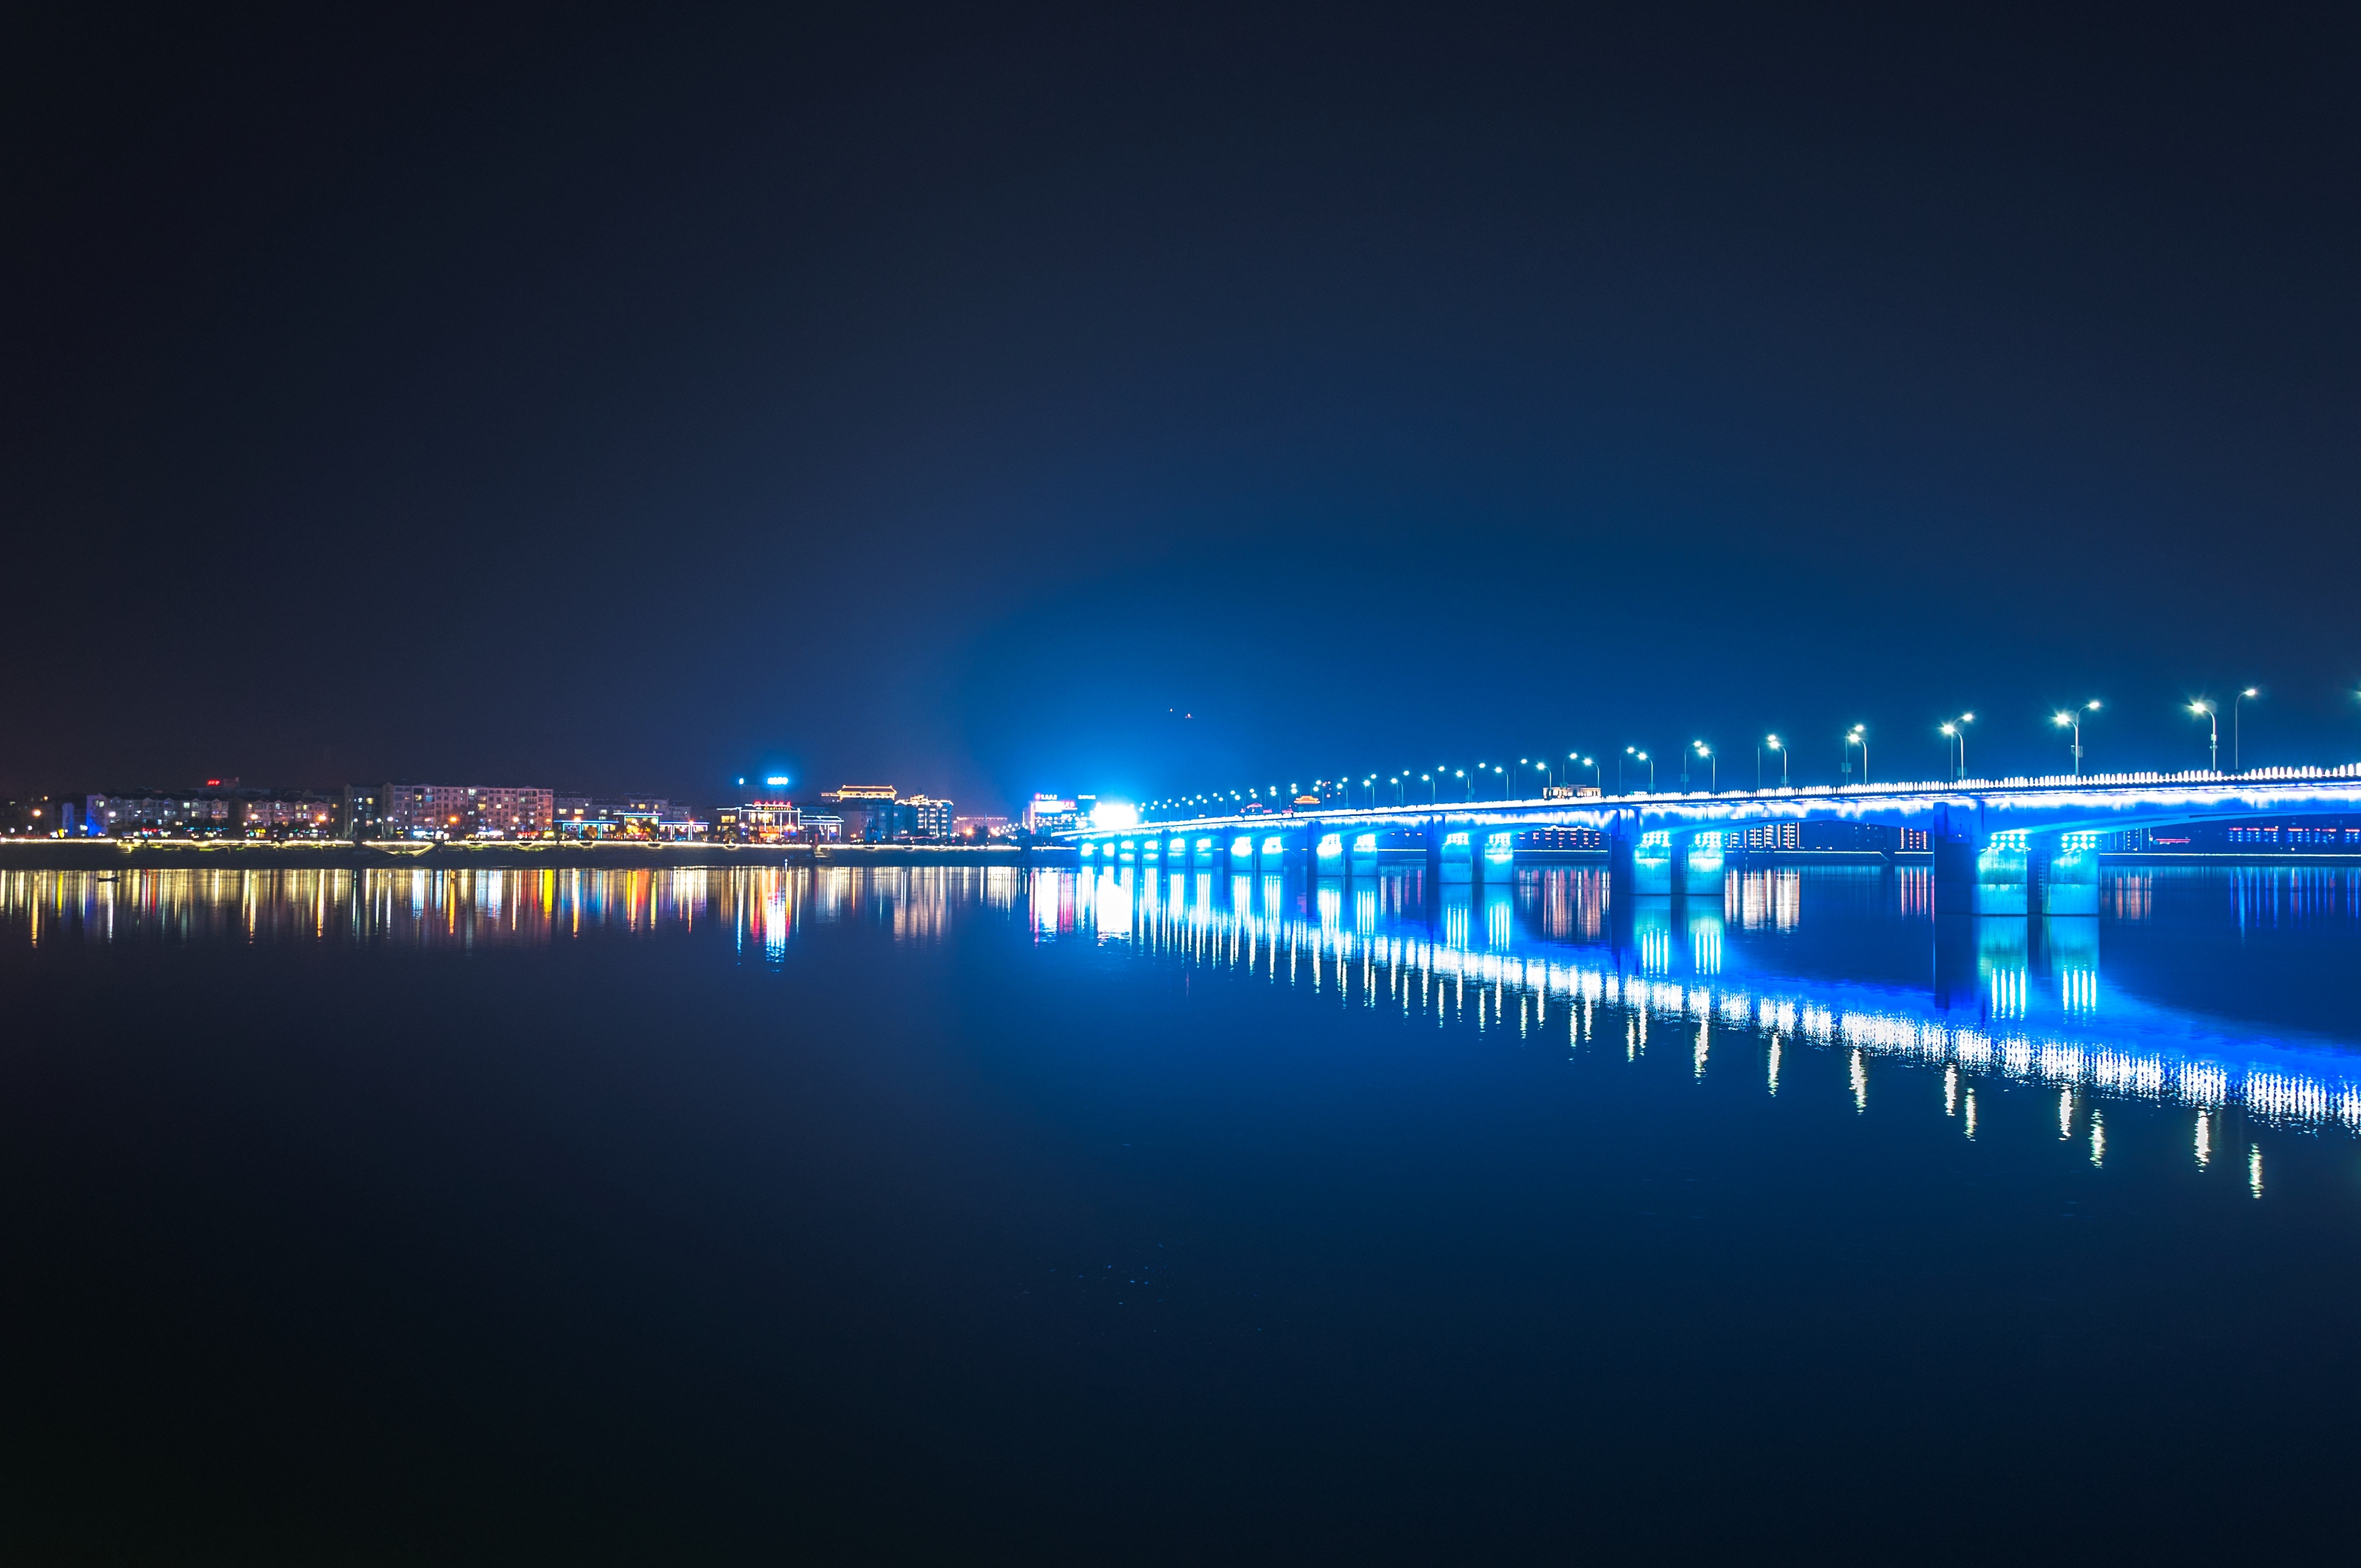
horizon, light, bridge, skyline, night, cityscape, dusk, evening, reflection, night view, the scenery, the dark night